David B. Zilberman

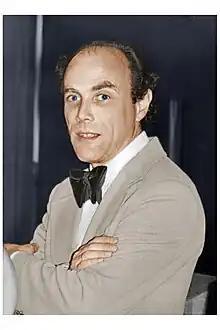

David Beniaminovich Zilberman (Russian: Дави́д Бениами́нович Зильберма́н; May 25, 1938, Odessa – July 25, 1977, Boston) was a Russian-American philosopher and sociologist, scholar of Indian philosophy and culture. He was well-versed in the study of languages and knew Russian, Sanskrit, English, Slavic languages, Ancient Greek, French, and German.